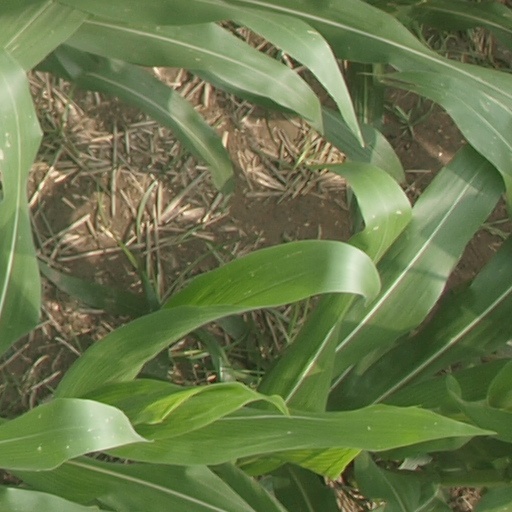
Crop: maize; corn